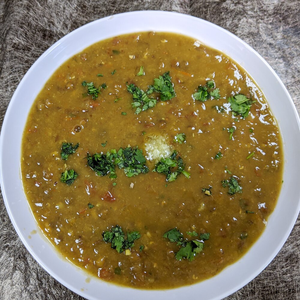
Dish: dal